Conrad Marais

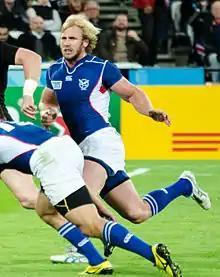
Conrad Marais at the 2015 Rugby World Cup

Conrad Marais (born 26 April 1989) is a Namibian rugby union player. He was named in Namibia's squad for the 2015 Rugby World Cup.